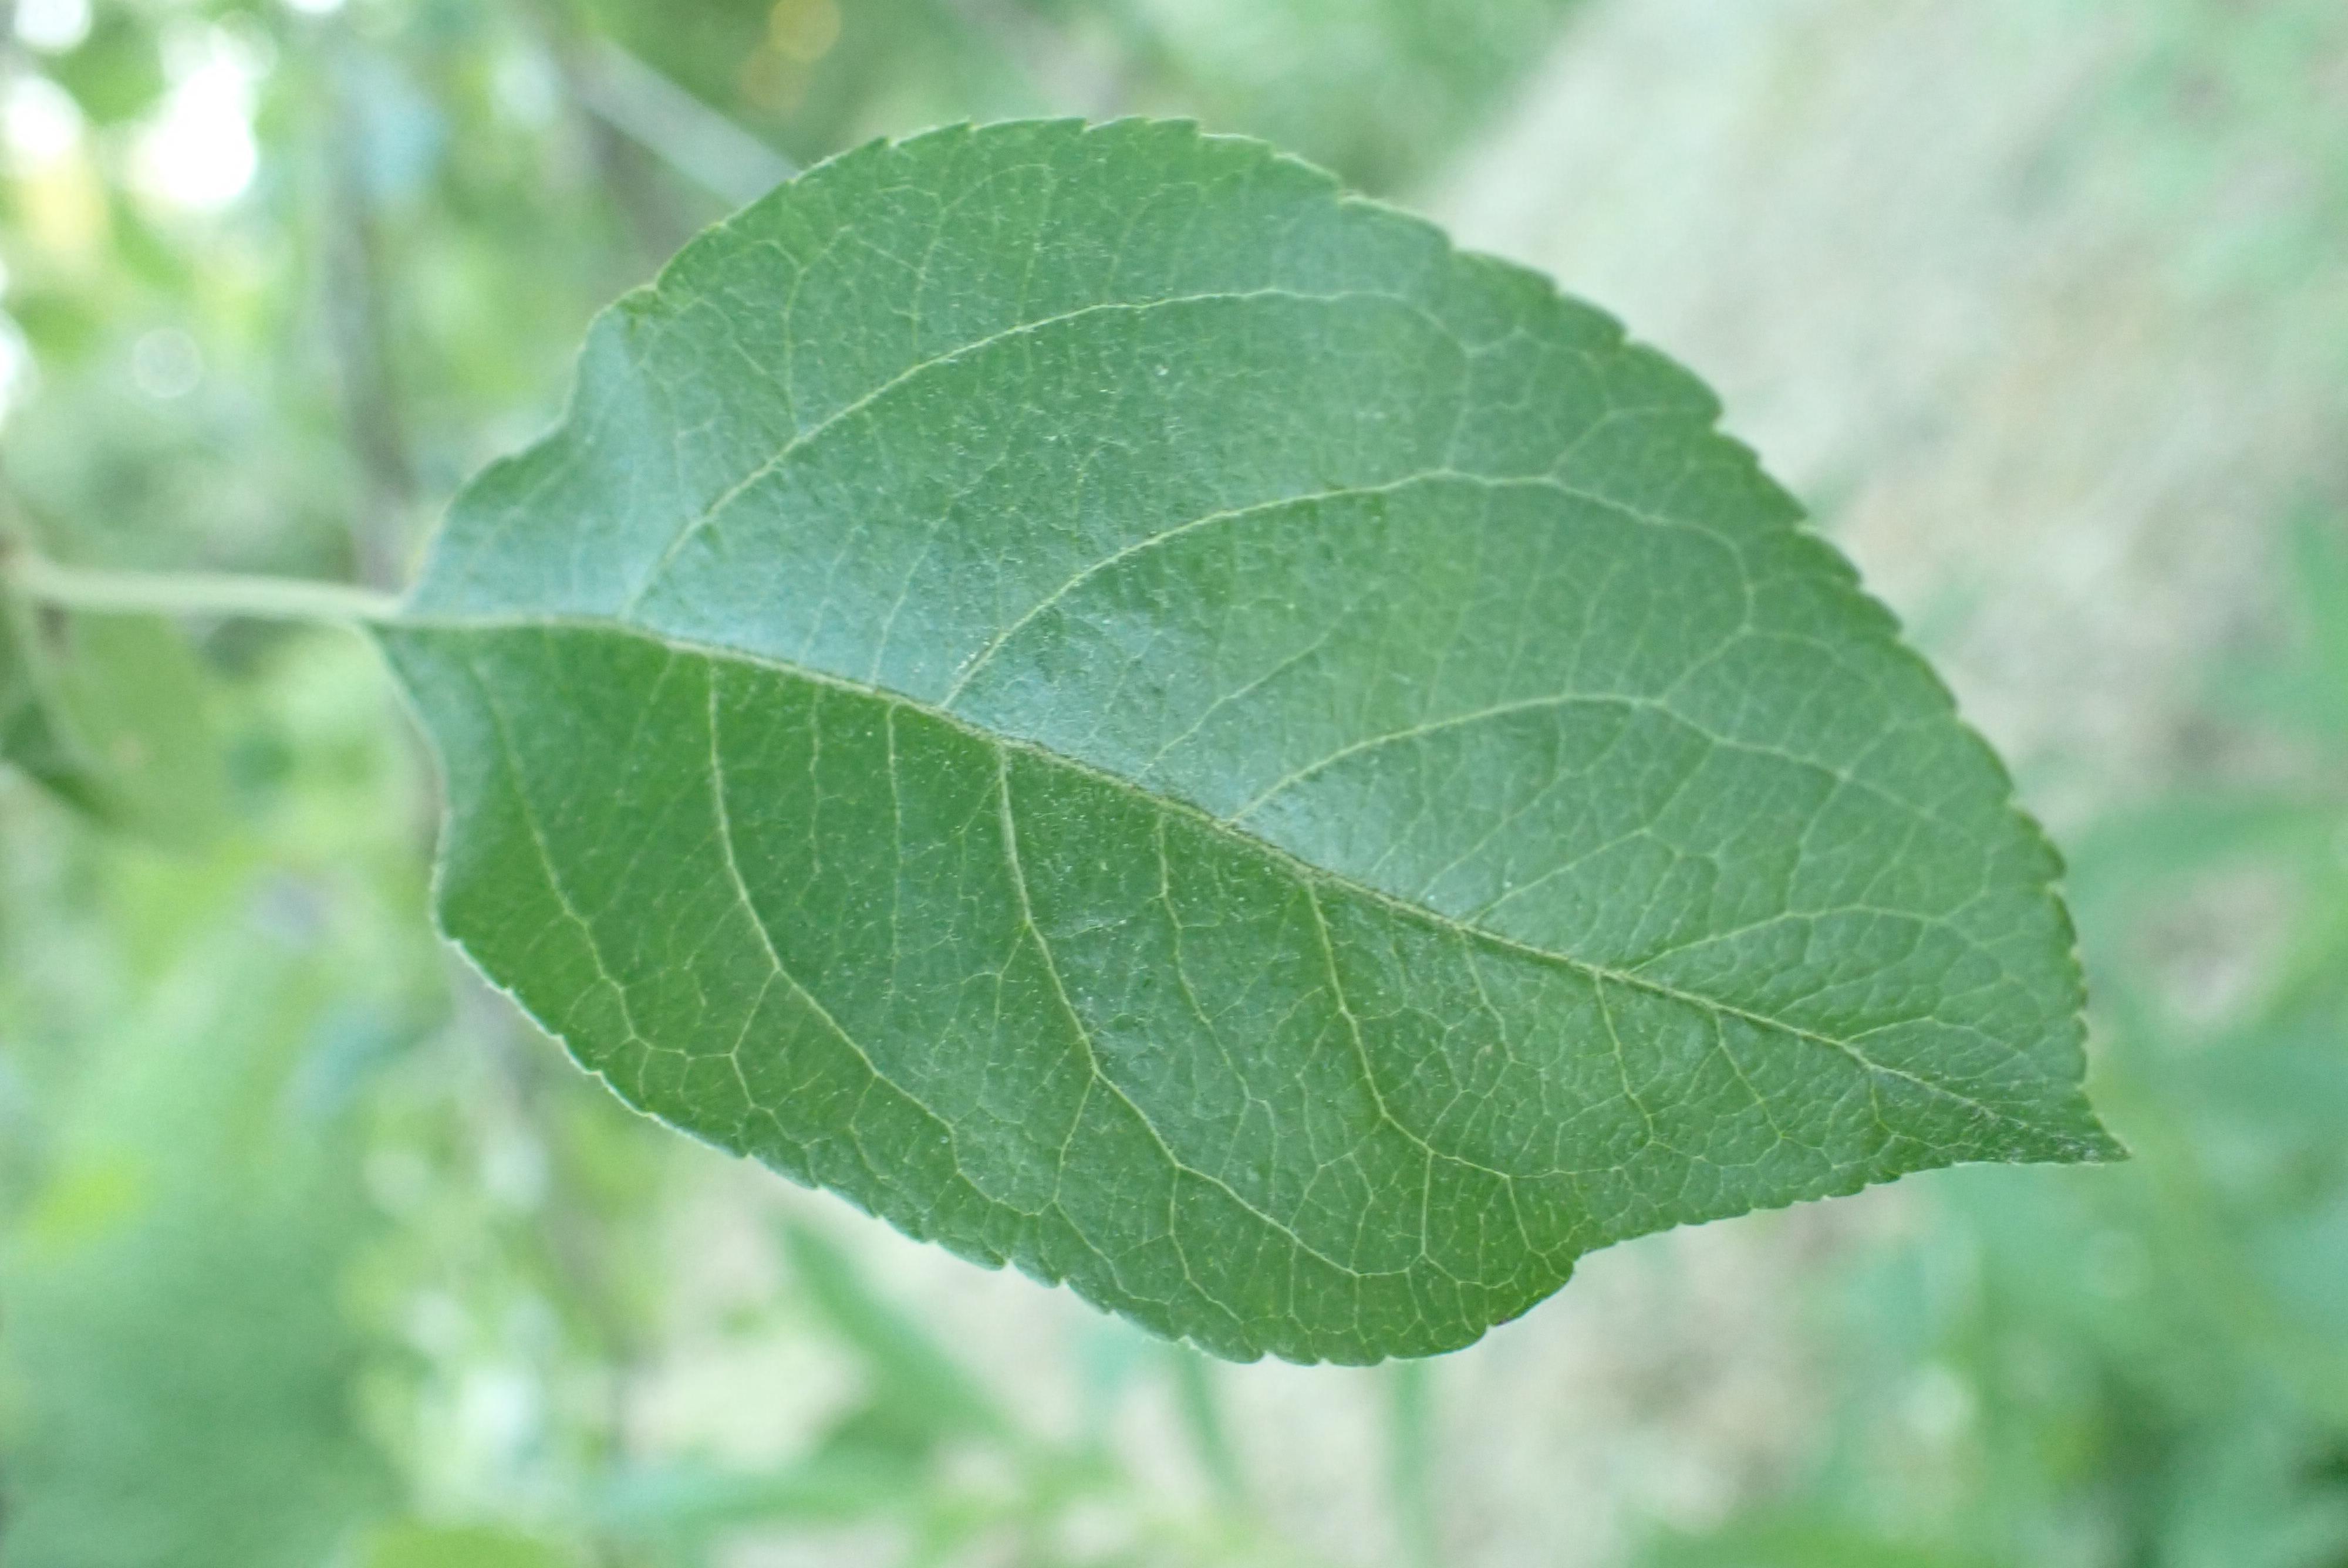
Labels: healthy